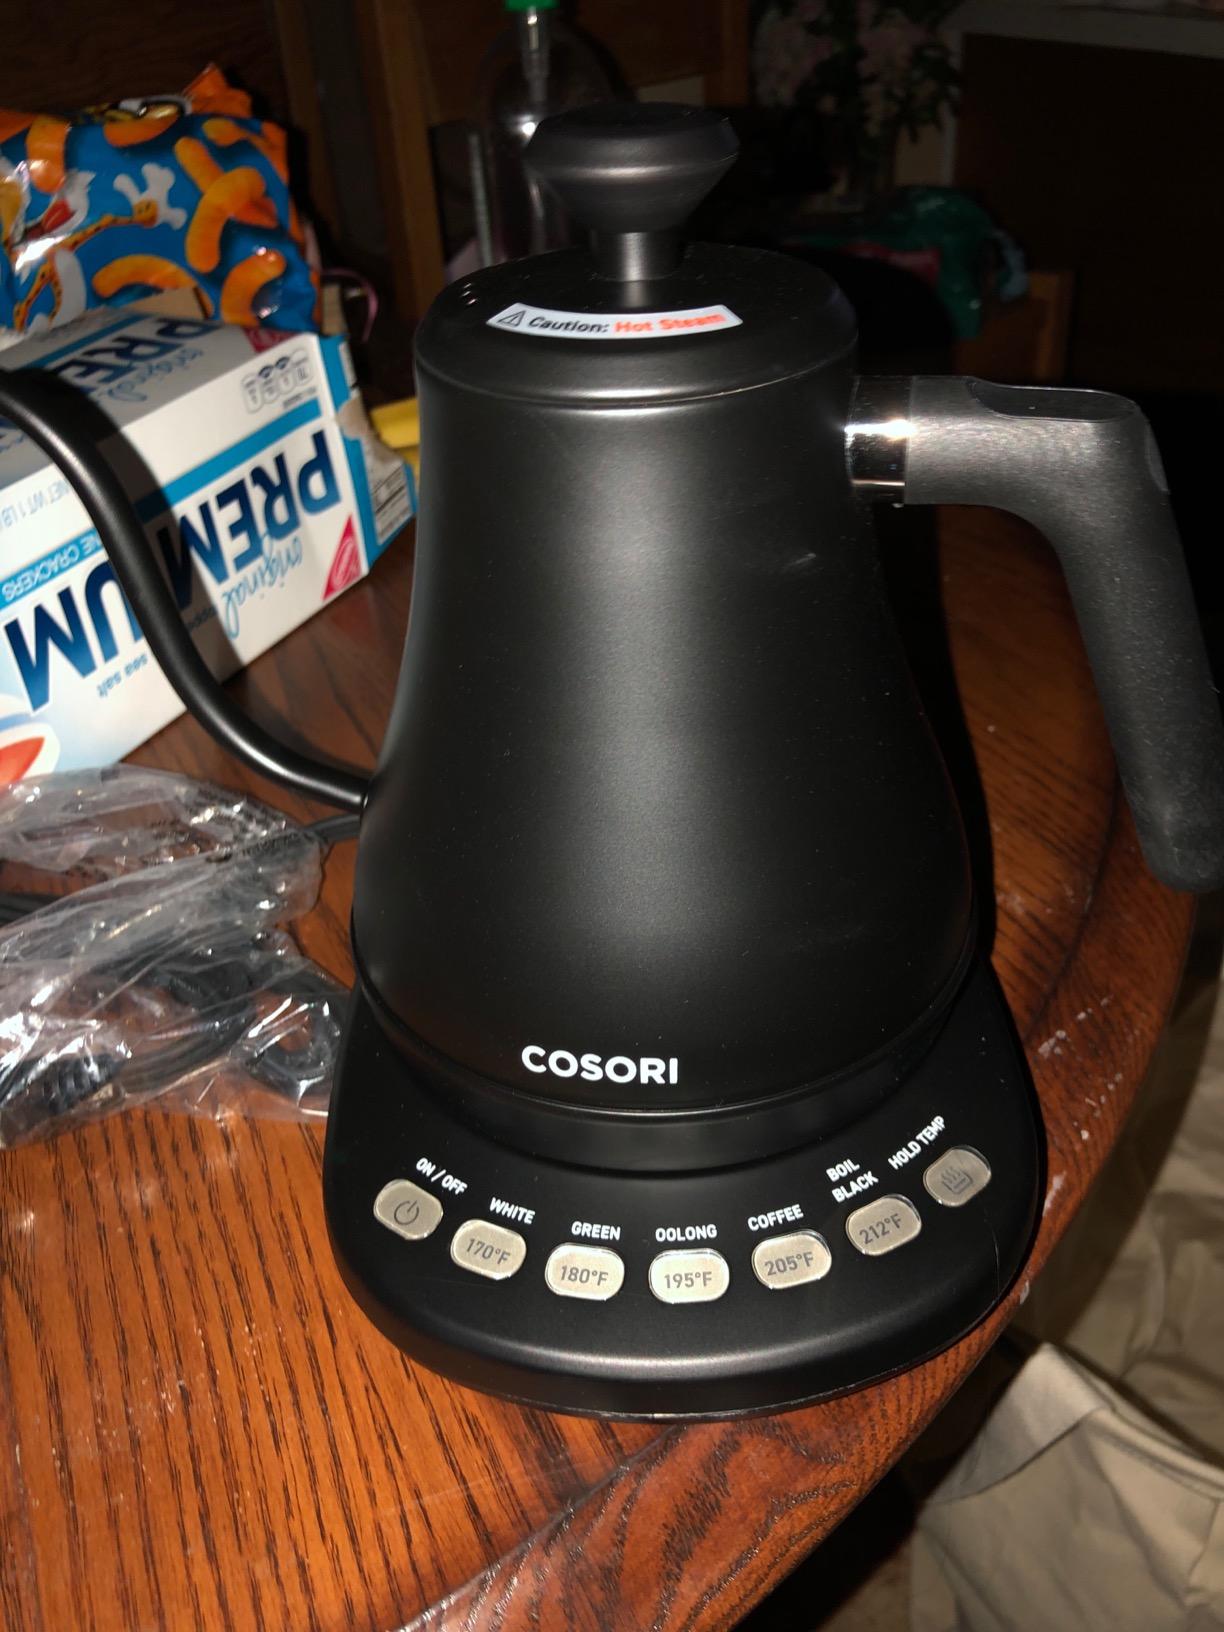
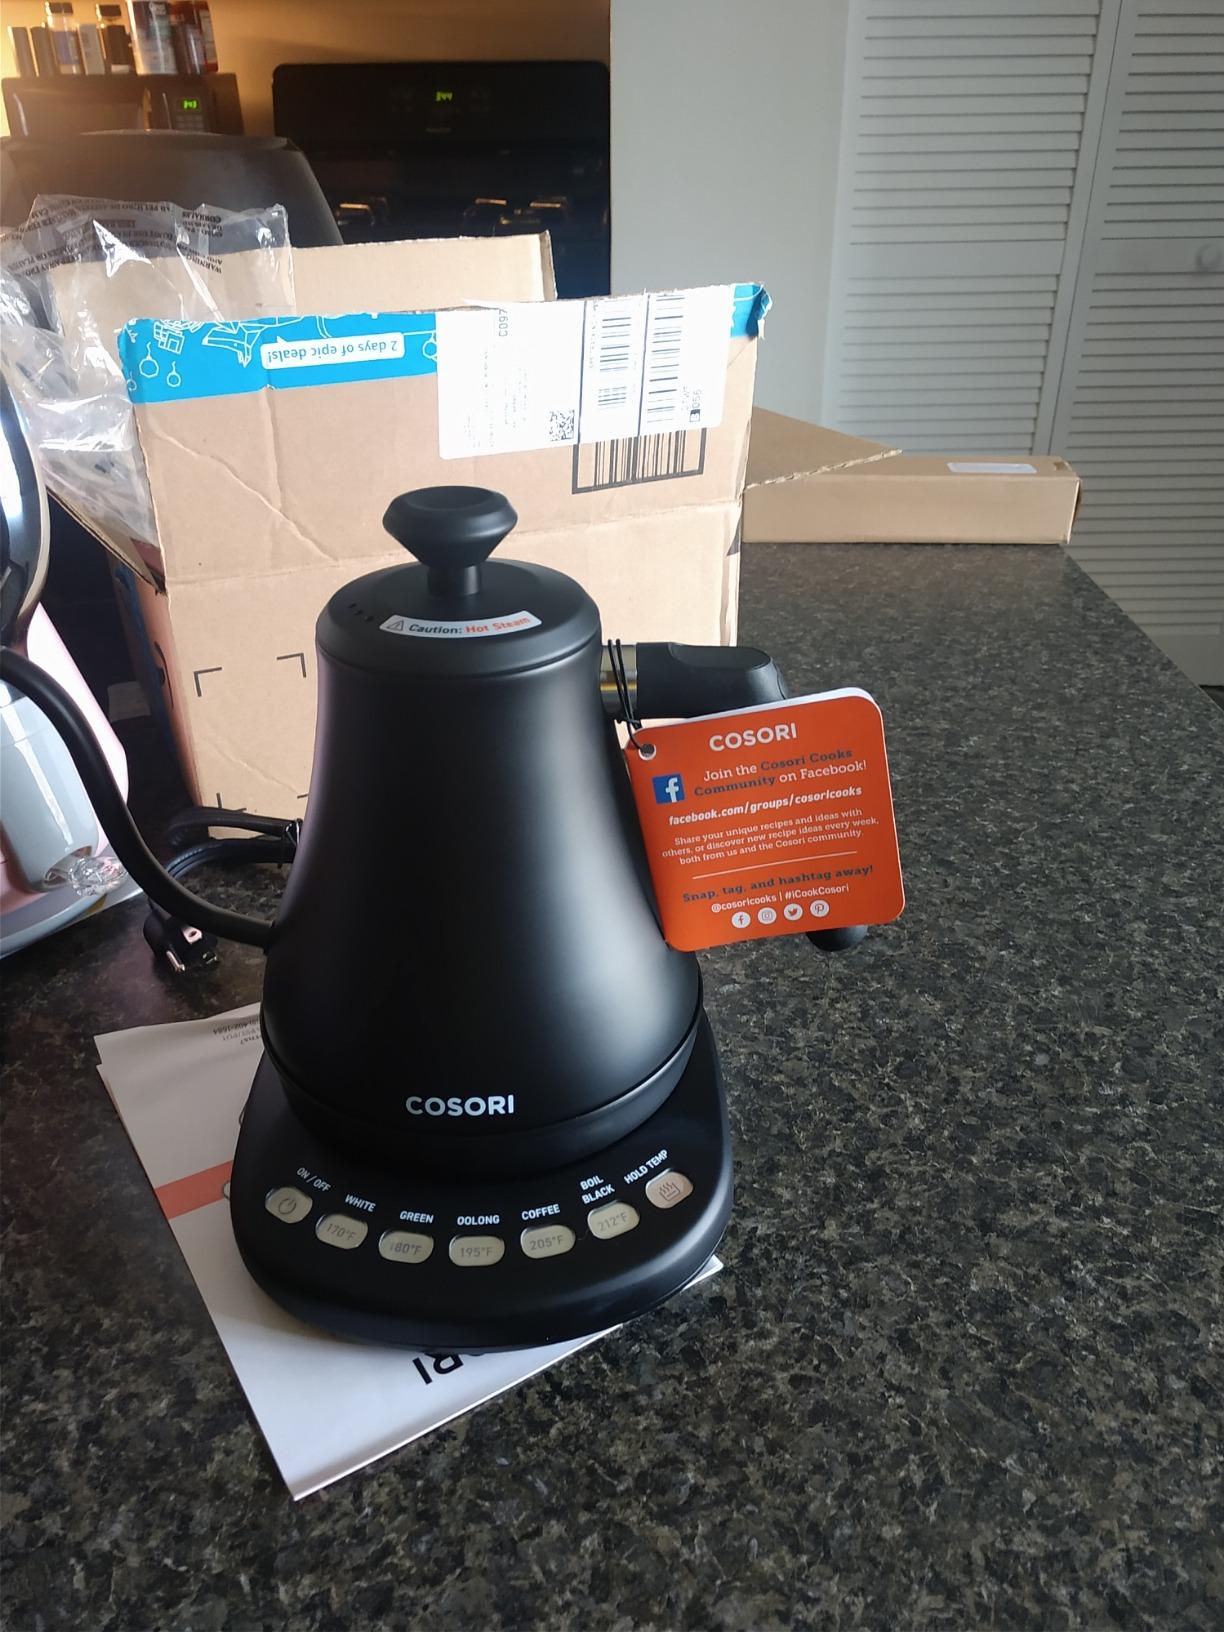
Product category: items_kettle
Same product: yes